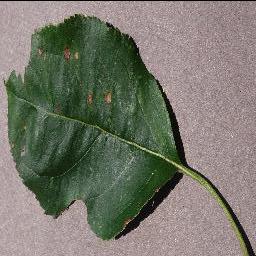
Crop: apple
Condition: black_rot